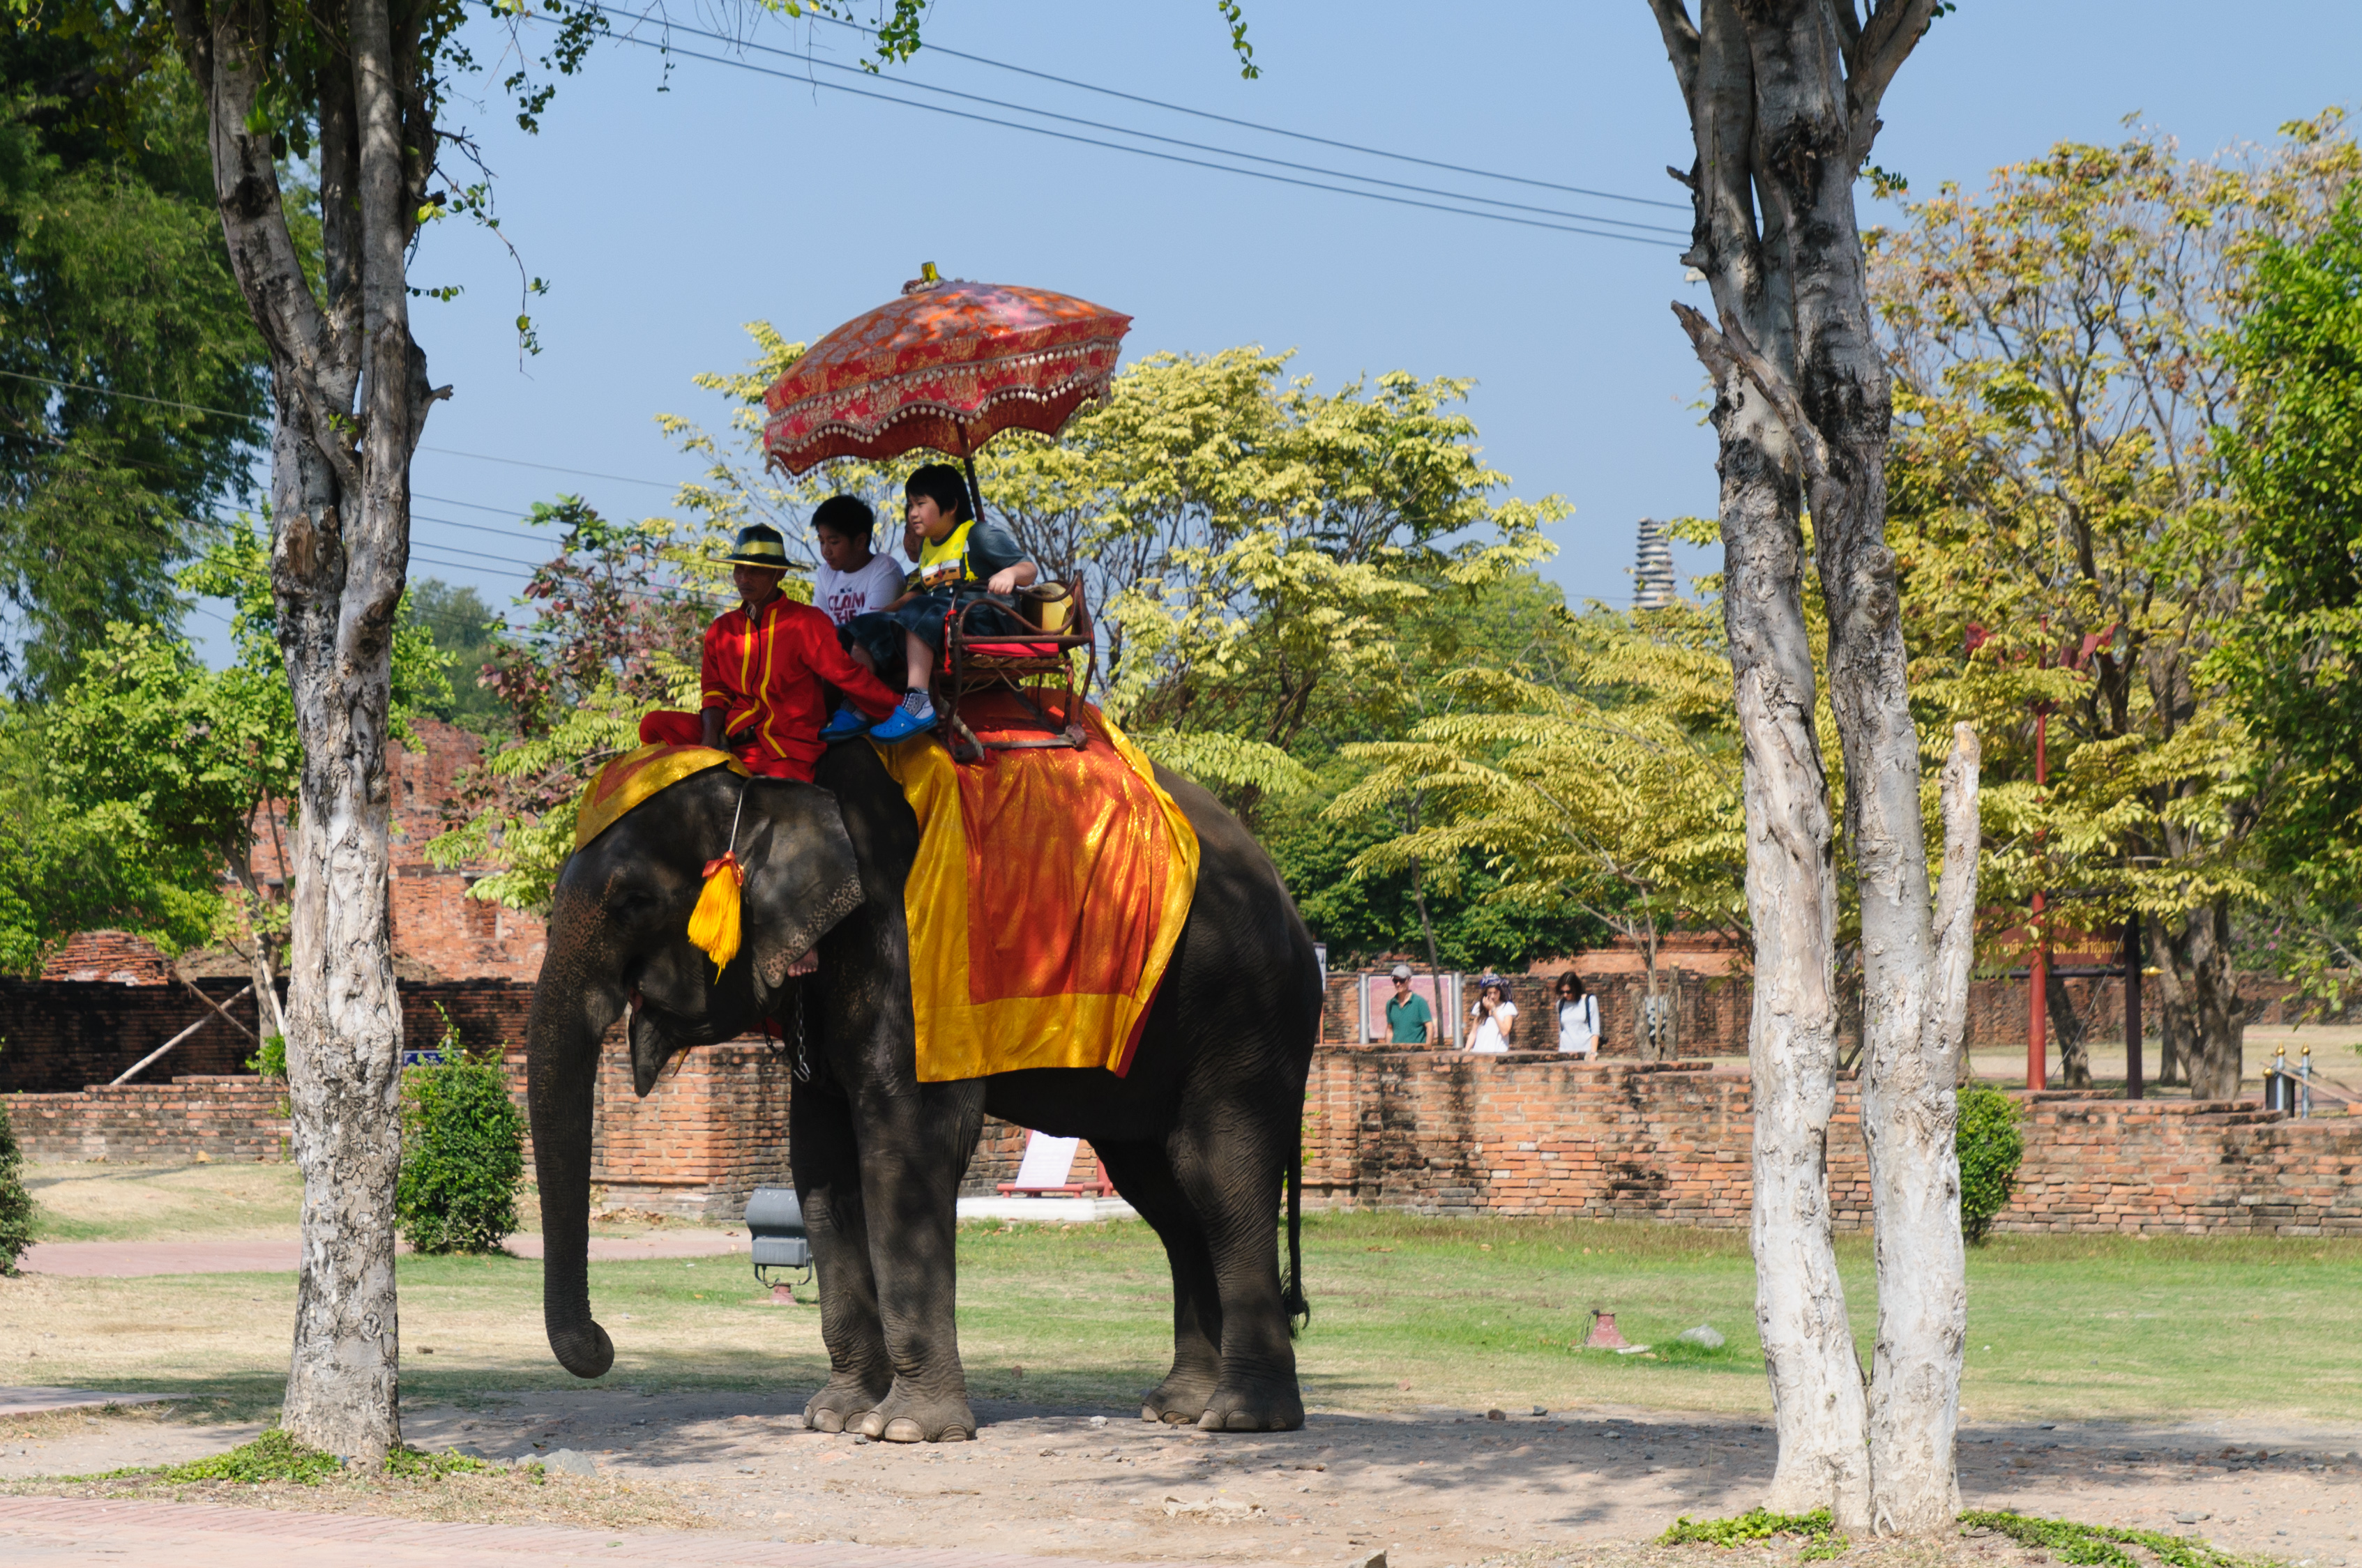
nikon, elephant, thailand, d300, thailandia, phranakhonsiayutthaya, equestrianism, pack animal, eventing, horse like mammal, elephants and mammoths